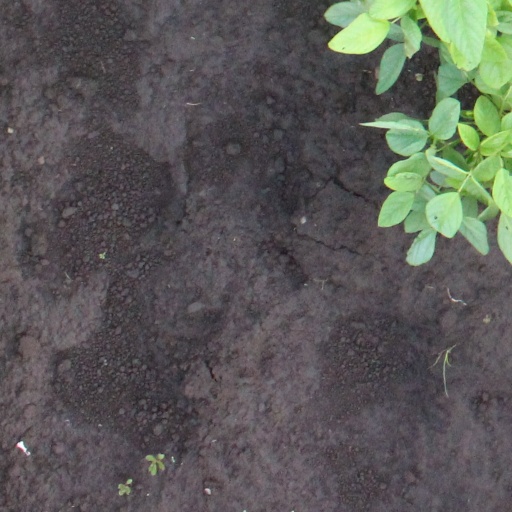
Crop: soybean